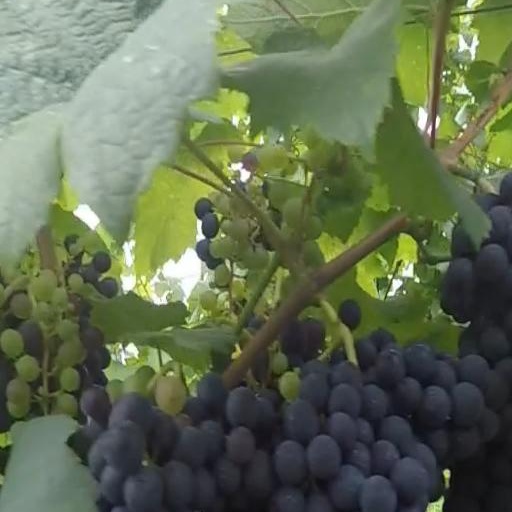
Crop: grape